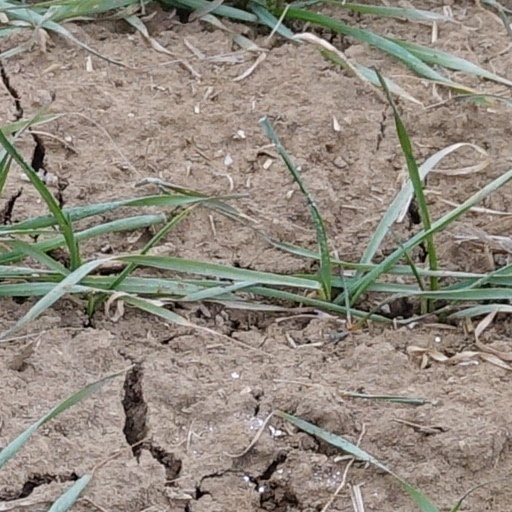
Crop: wheat